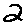
Label: 2